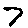
Label: 7